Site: brandenburg
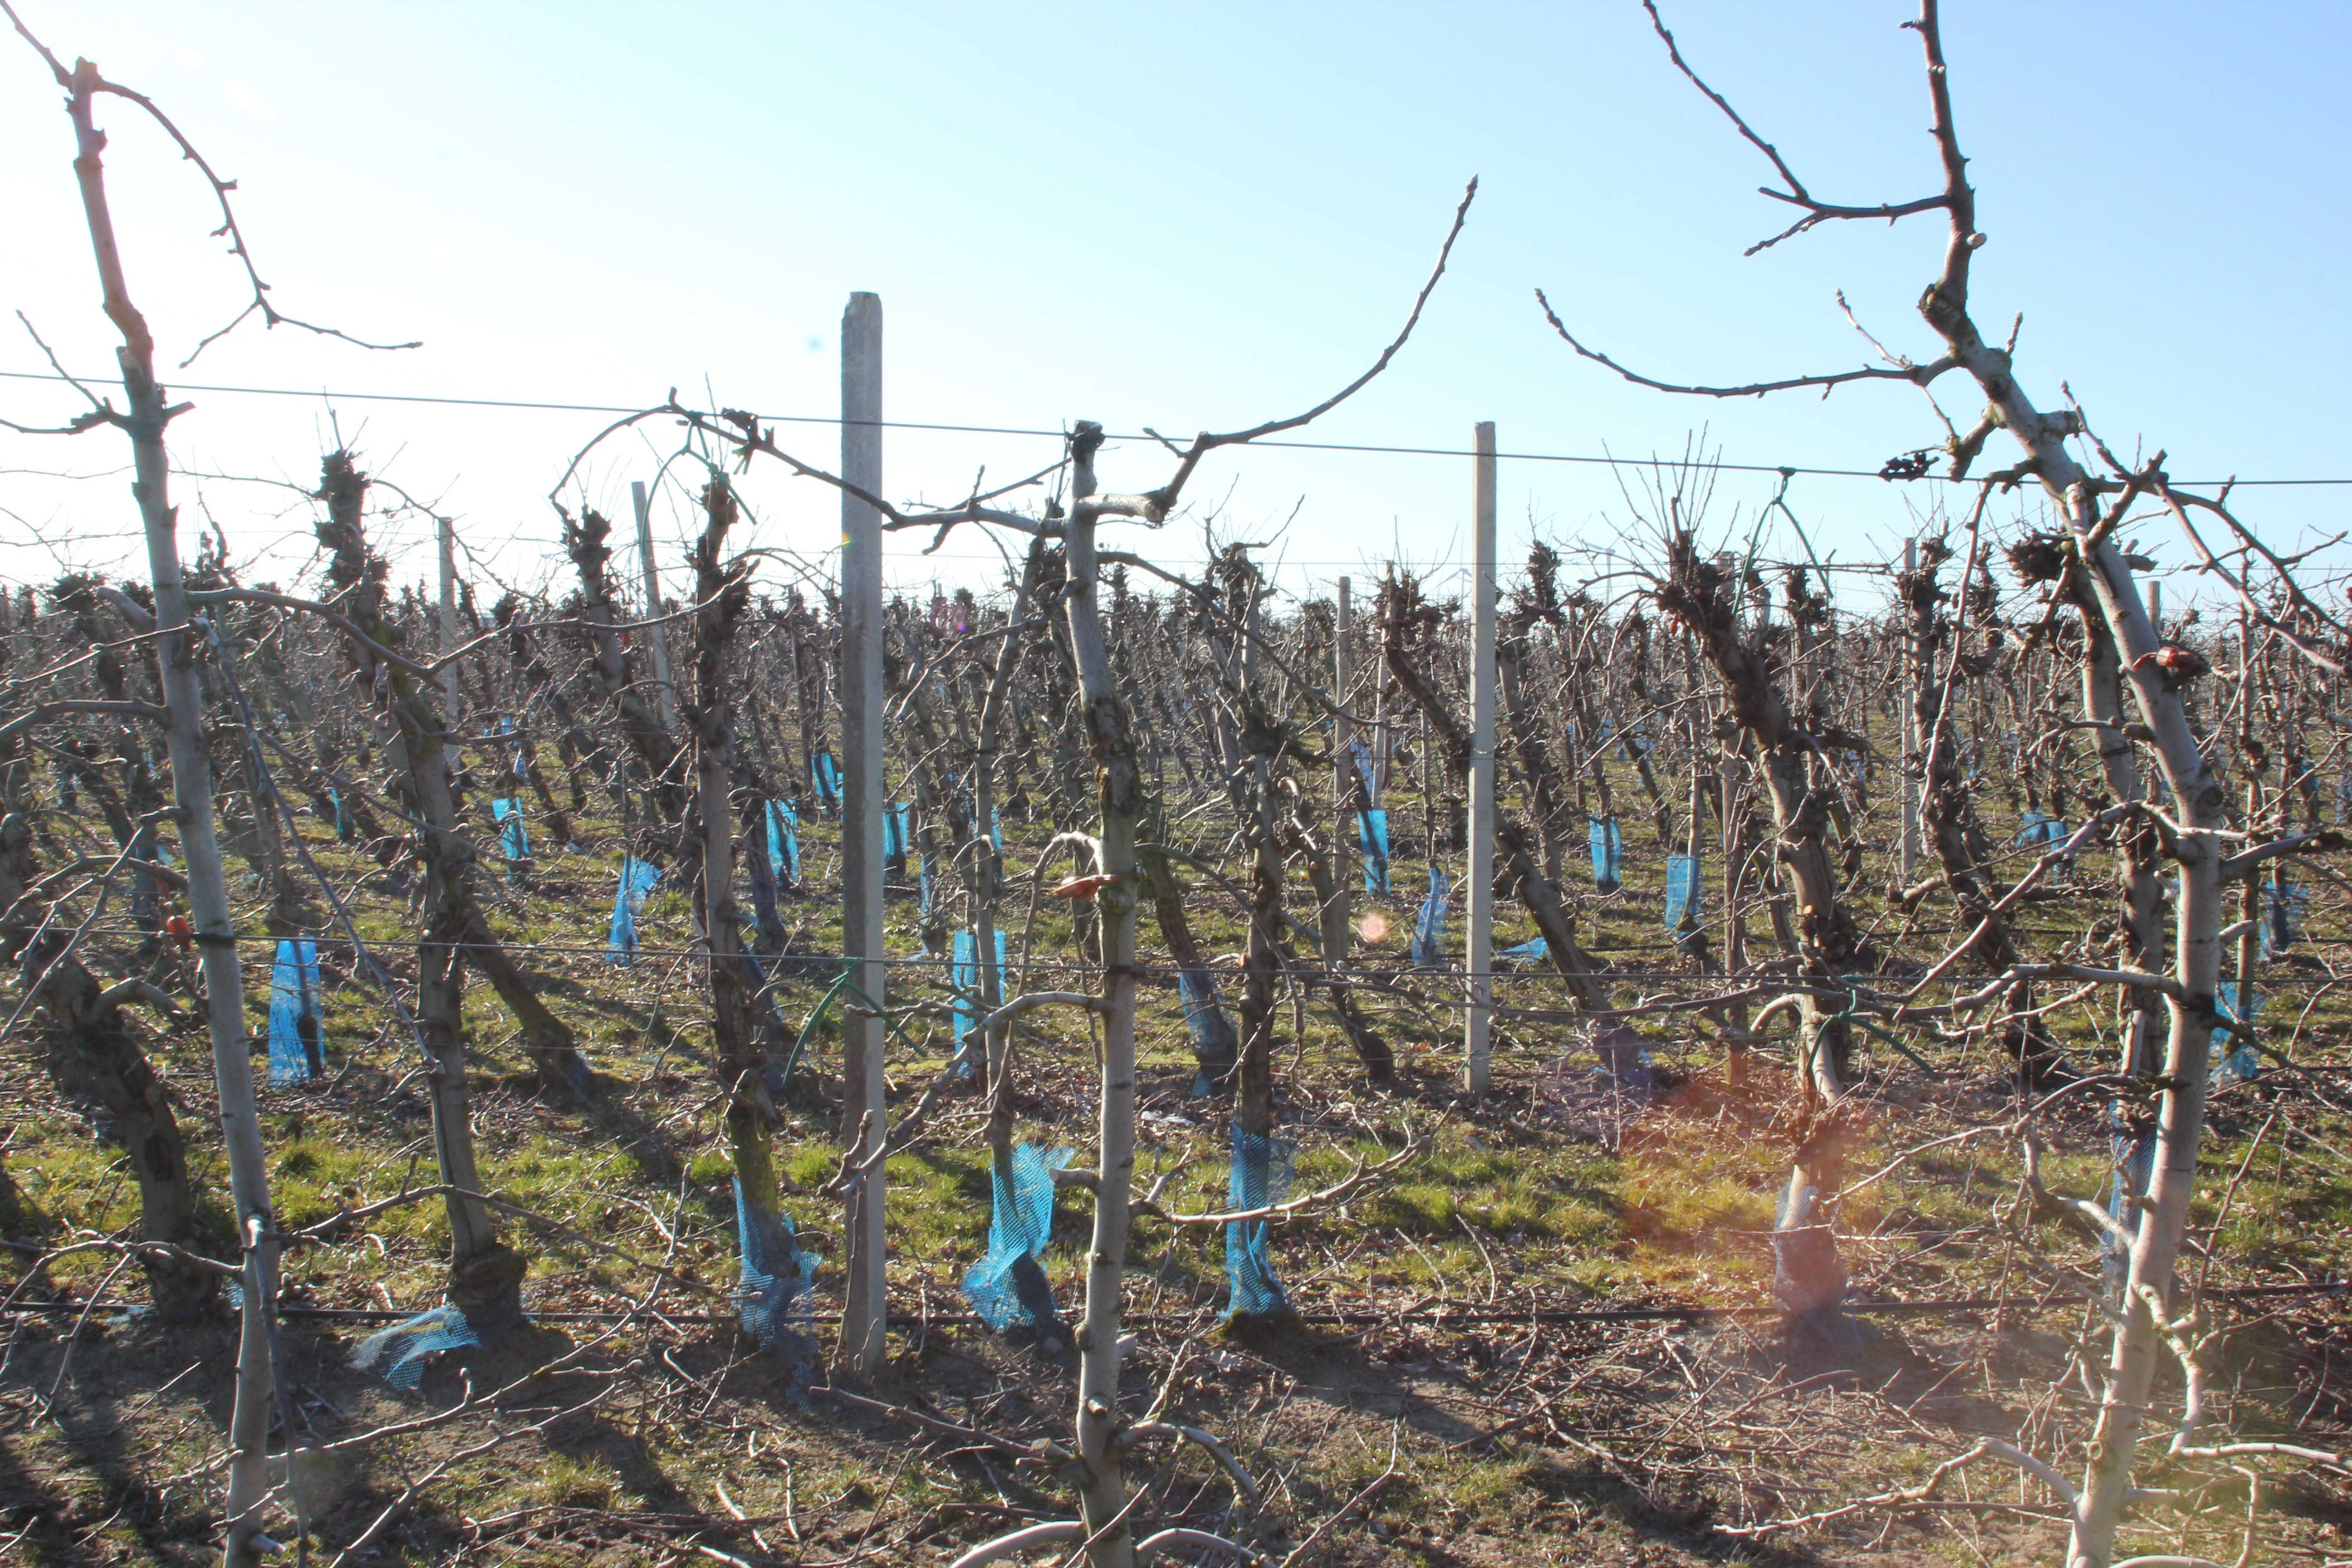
Growth stage (BBCH 03): Bud development